NZASM 14 Tonner 0-4-0T

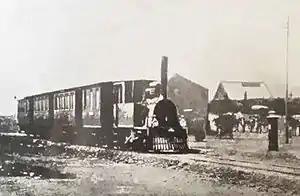
NZASM 14 Tonner on the Randtram line, c. 1890

The first locomotive, No. 1 named "Transvaal", entered service on 18 July 1889. It hauled the first train on the Randtram line when it was opened on 17 March 1890 and was retired in December 1903, by which time it had covered a distance of .